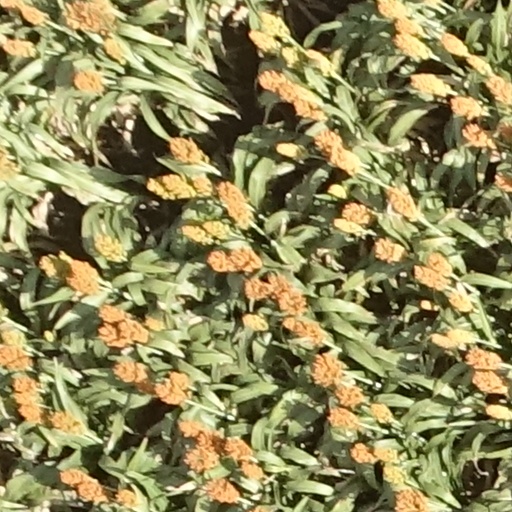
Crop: sorghum